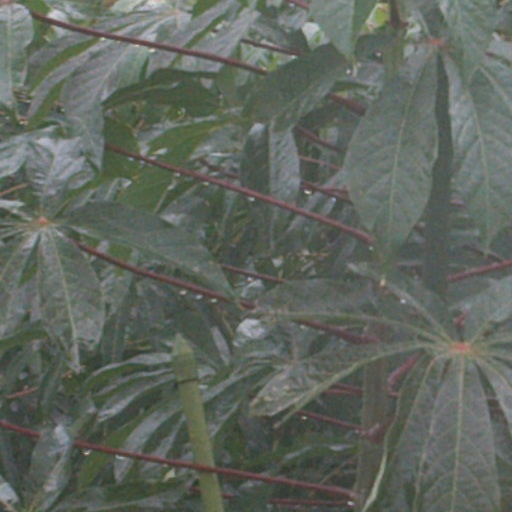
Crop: cassava